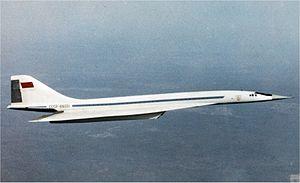
Le Tupolev Tu-144 est un avion de ligne supersonique quadriréacteur développé en URSS par le bureau d'études Tupolev. Avec le Concorde franco-britannique, ils sont les seuls avions civils supersoniques à avoir atteint la production. Destiné à être utilisé sur les lignes de la compagnie Aeroflot, il peut emporter, à une vitesse supérieure à Mach 2 et à une altitude de 20 000 m, de 98 à 120 passagers sur une distance de 3 080 à 6 200 km selon les versions.